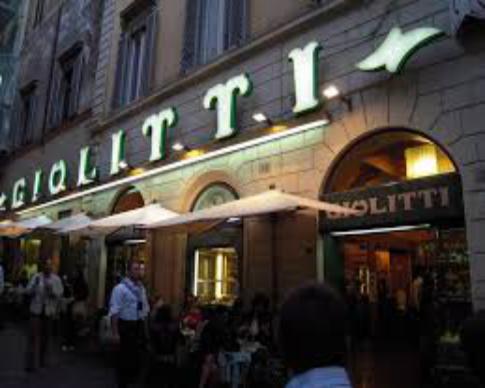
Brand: Giolitti
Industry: Food